Prema Sangama

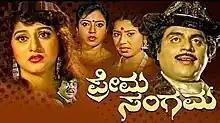

Prema Sangama is a 1992 Indian Kannada-language romance film directed by Bhargava and written by Karaikudi Narayanan. The film stars Ambareesh and Malashri. The film had cinematography by R. Madhusudhan and the dialogues and lyrics are written by Chi. Udaya Shankar.